Secondarily aquatic tetrapods

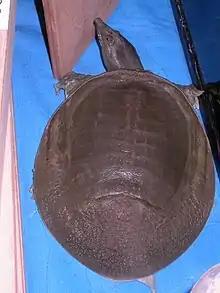
Chinese softshell turtle

Softshell turtles are a taxonomic family of a number of turtle genera that are able to "breathe" underwater with rhythmic movements of their mouth cavity, which contains numerous processes copiously supplied with blood, acting similarly to gill filaments in fish. This enables them to stay under water for prolonged periods. Moreover, the Chinese softshell turtle has been shown to excrete urea while "breathing" underwater; this is an efficient solution when the animal does not have access to fresh water, e.g., in brackish-water environments.